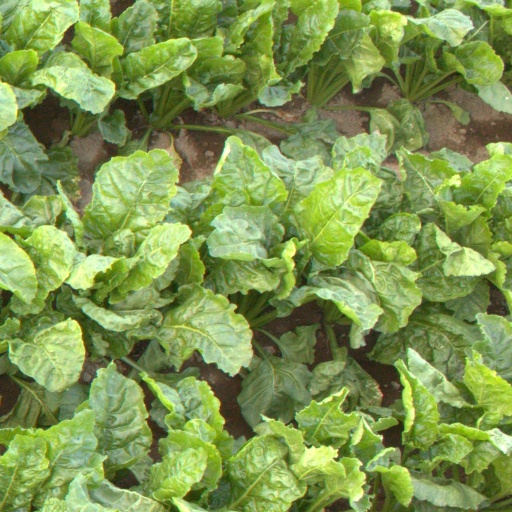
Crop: sugar beet